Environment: real
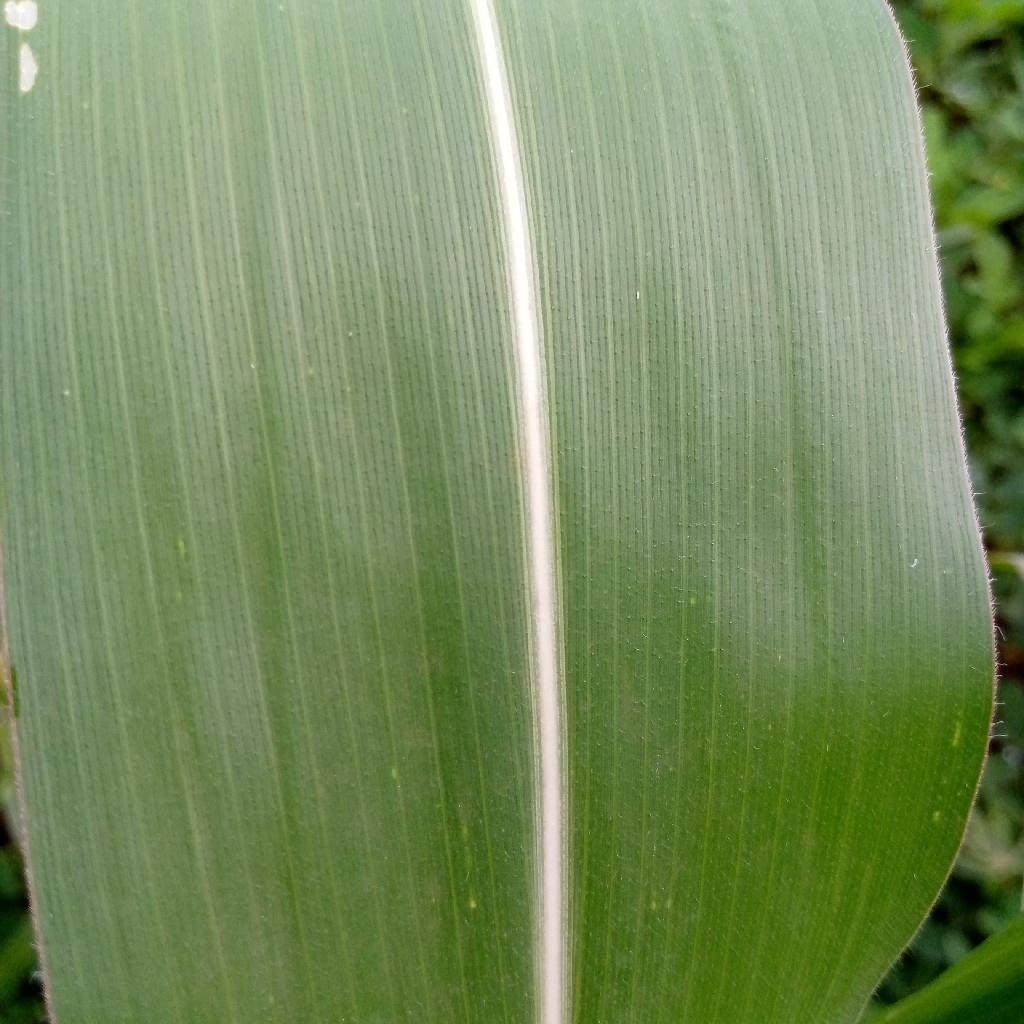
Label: healthy